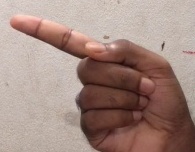
ASL sign: G